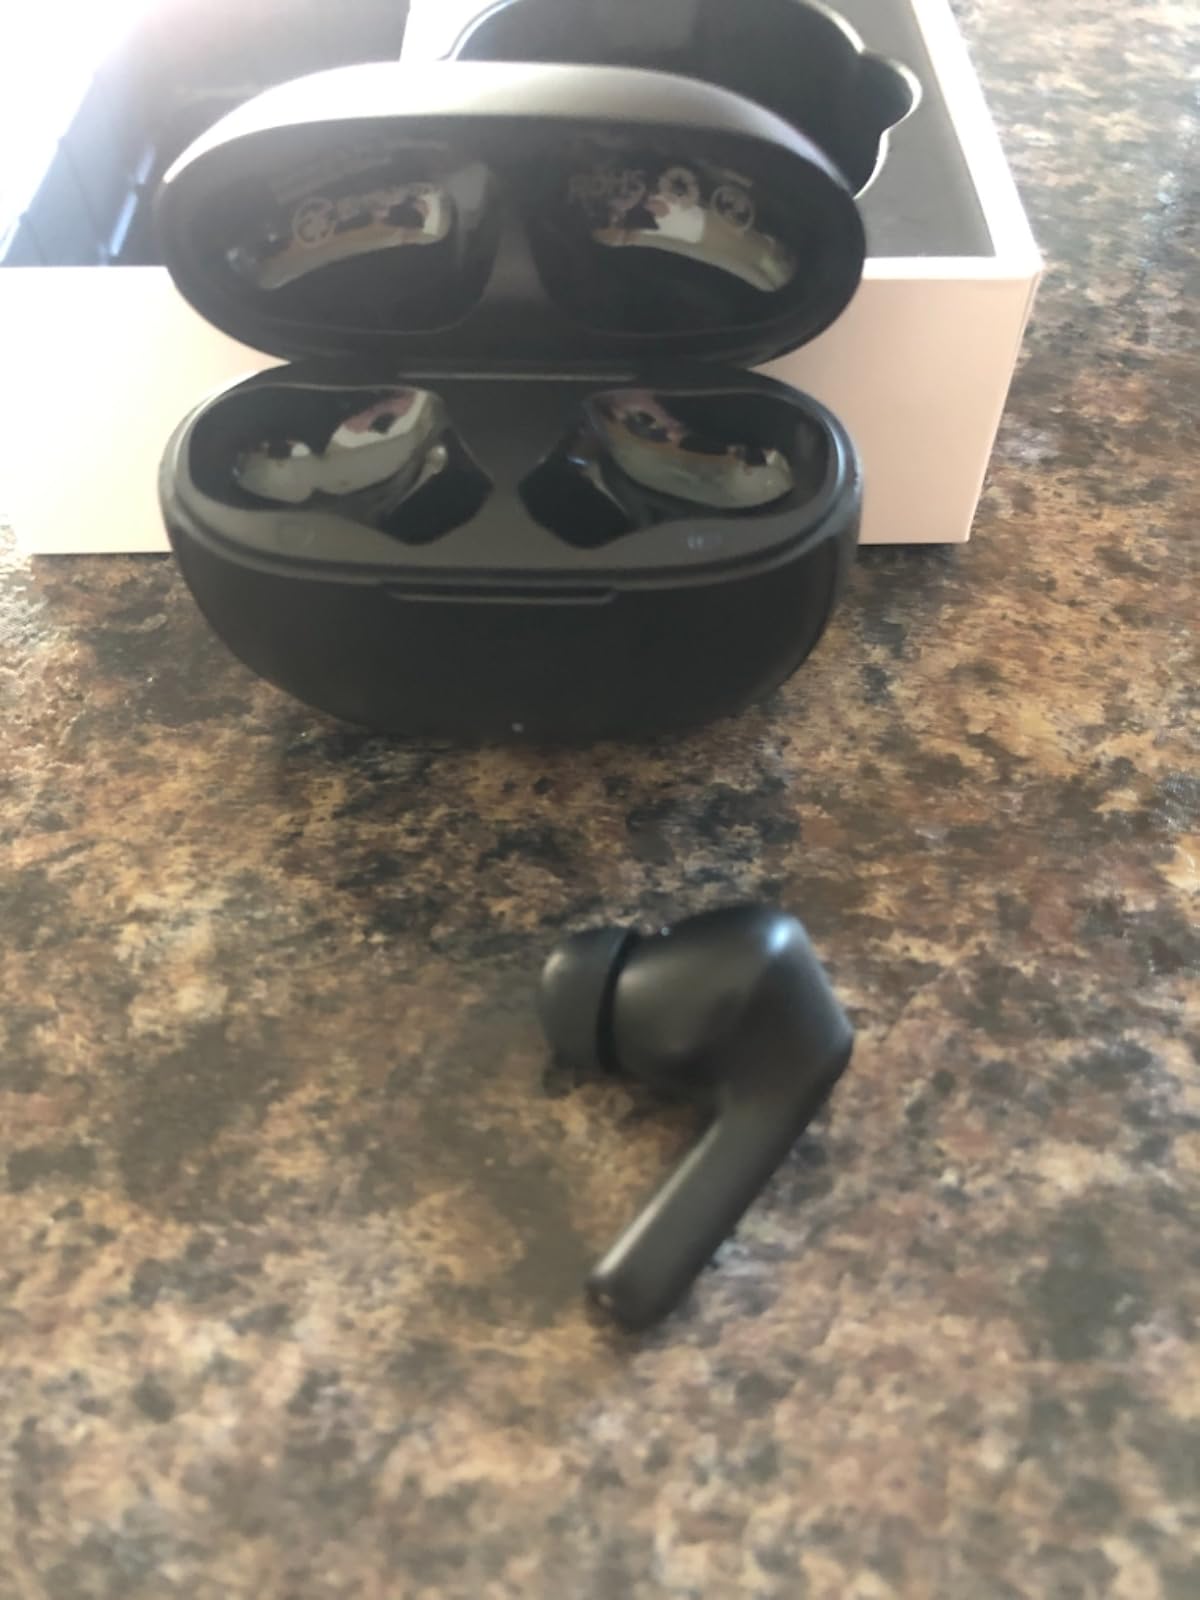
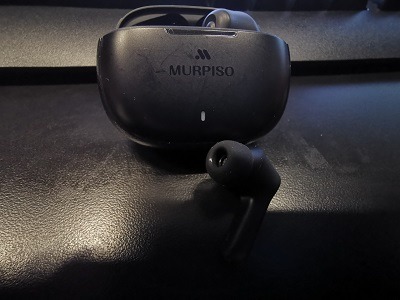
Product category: earbuds
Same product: yes